Kamal Abbas

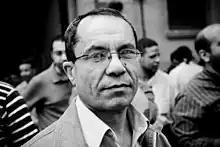
Kamal Abbas during the 2010 National Minimum Wage protest

In November 2007 Abass criticized the government sale of companies to international investors, arguing the transactions led to workers losing their jobs.